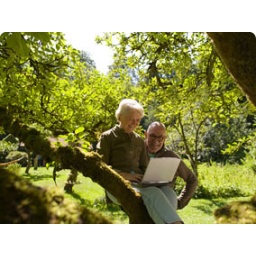
Senior couple using laptop in garden, woman sitting in tree, smiling